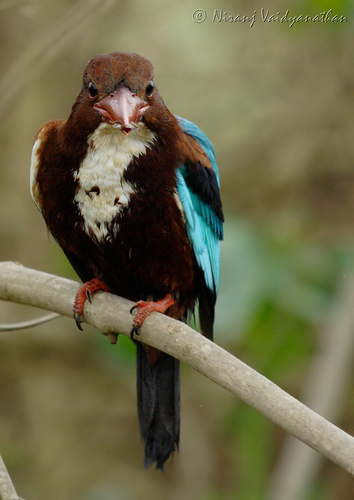
a colorful bird with blue wings and brown belly, head and nape has white throat and breast, and has bright orange colored legs.
this brown bird has a wide beak, a white breast and blue wings.
this bird has a wide light brown bill, red feet, and a dark brown crown.
this colorful bird has a white chest and a brown crown.
the brown bird has a white breast and blue on its wings.
this multicolored bird has a brown head and chest, orange feet, and turquoise blue and black wings.
this bird has wings that are blue and has a brown bellya small, colorful bird with a brown head and belly, and white chest.
this brown bird has a white breast and light blue secondaries and primaries.
a black and white breasted bird with a short beak
Species: White Breasted Kingfisher